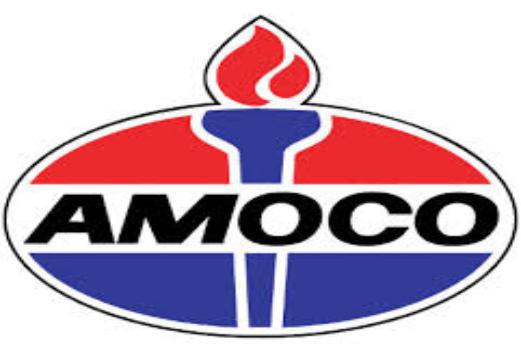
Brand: Amoco
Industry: Others